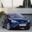
Label: automobile